Fall of the dictatorship of Primo de Rivera

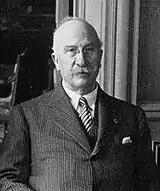
Alejandro Lerroux.

The next conflict had as its protagonist the writer and professor Miguel de Unamuno, who was banished on January 21, 1924, to the island of Fuerteventura for having published in the Argentine weekly "Nosotros" a letter in which he described the dictator as a "botarate with no more brains than a cricket". A month later, on February 22, 1924, the same day of the closing of the Ateneo de Madrid, the press published the suspension of Unamuno's employment and salary and the loss of all his academic positions at the University of Salamanca. Months later Unamuno did not avail himself of the amnesty decreed on July 4, 1924, by the Directory and went into self-exile in France —when leaving Fuerteventura he said: "I will return, not with my freedom, which matters nothing, but with yours"—, becoming, as Eduardo González Calleja has pointed out, "the most enduring myth of the movement of intellectual opposition to the regime". There he joined the criticism of the republican writer Vicente Blasco Ibáñez who published two pamphlets against the Dictatorship and against the king —one of them entitled "Alphonse XIII demasqué" ('Alfonso XIII unmasked')— which were clandestinely introduced in Spain.